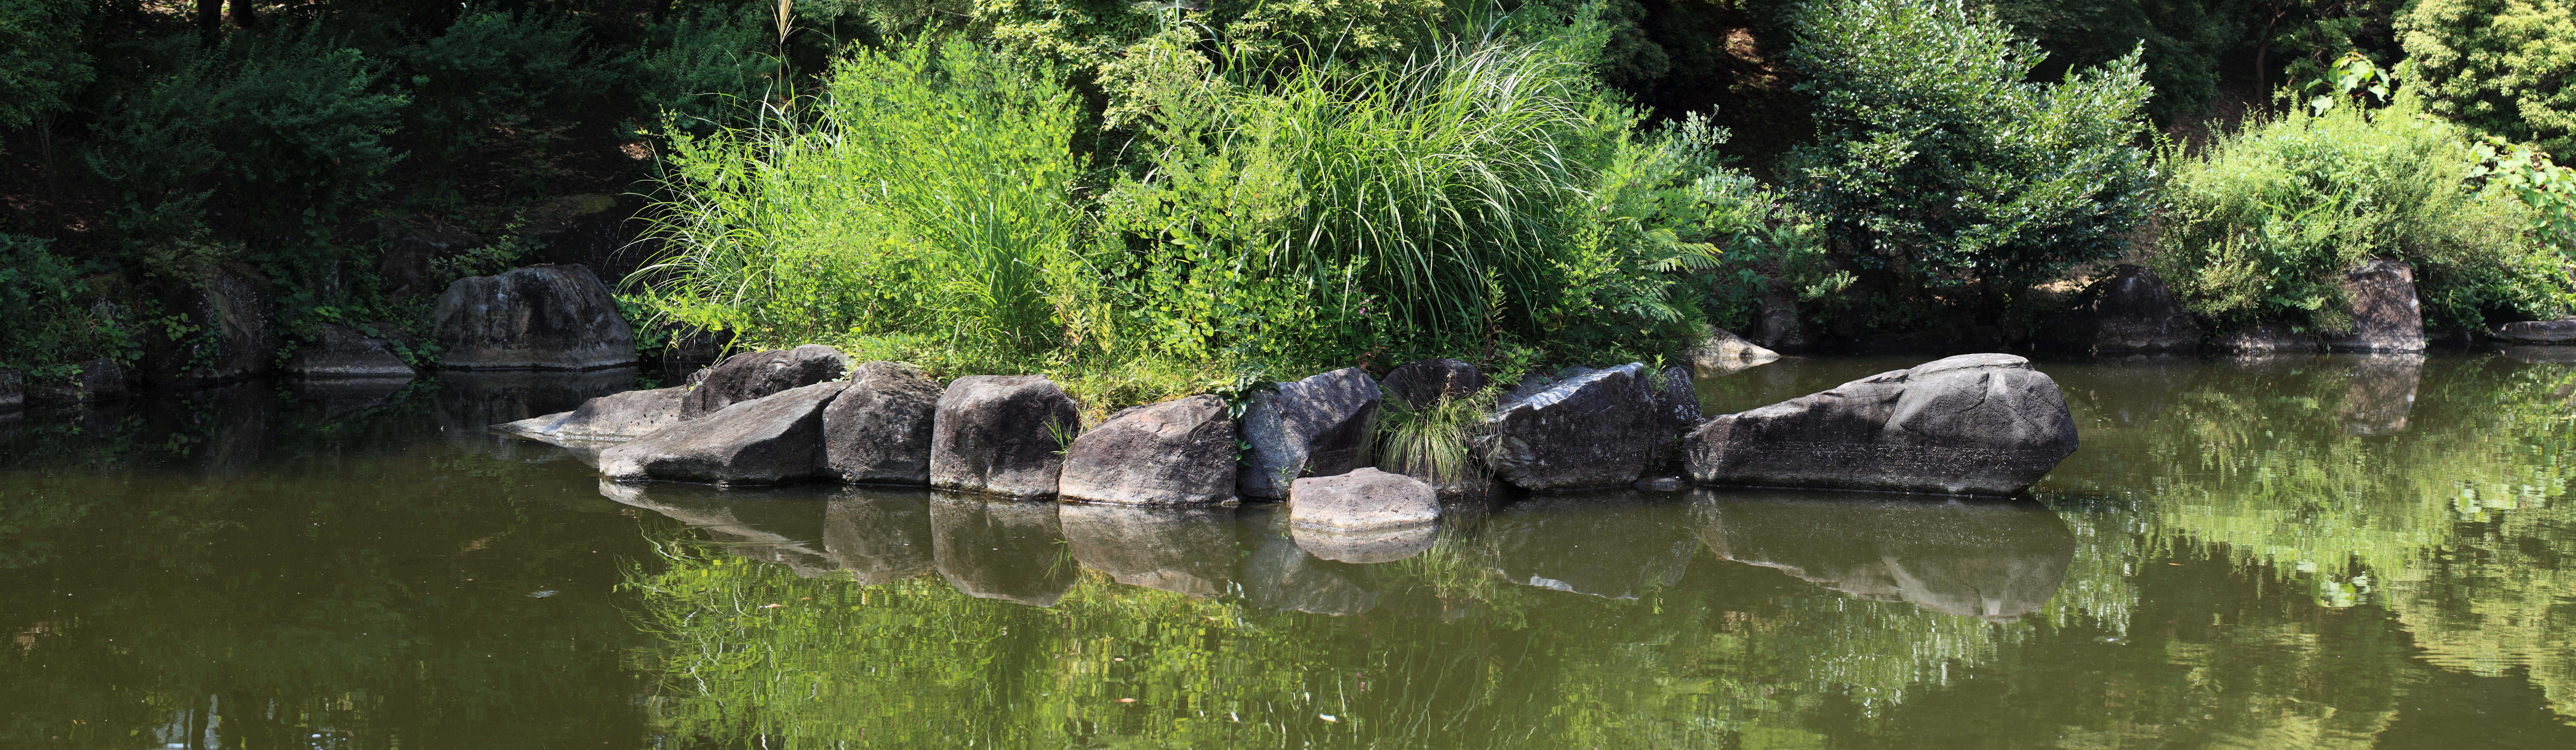
swamp, river, panorama, pond, stream, high, jungle, rapid, garden, waterway, japanese, wetland, tochigi, photomerge, 5d, style, hires, markii, ecosystem, watercourse, pano, hi, res, resolution, stitch, mikamoyama, shimotsuga, nature reserve, fish pond, bayou